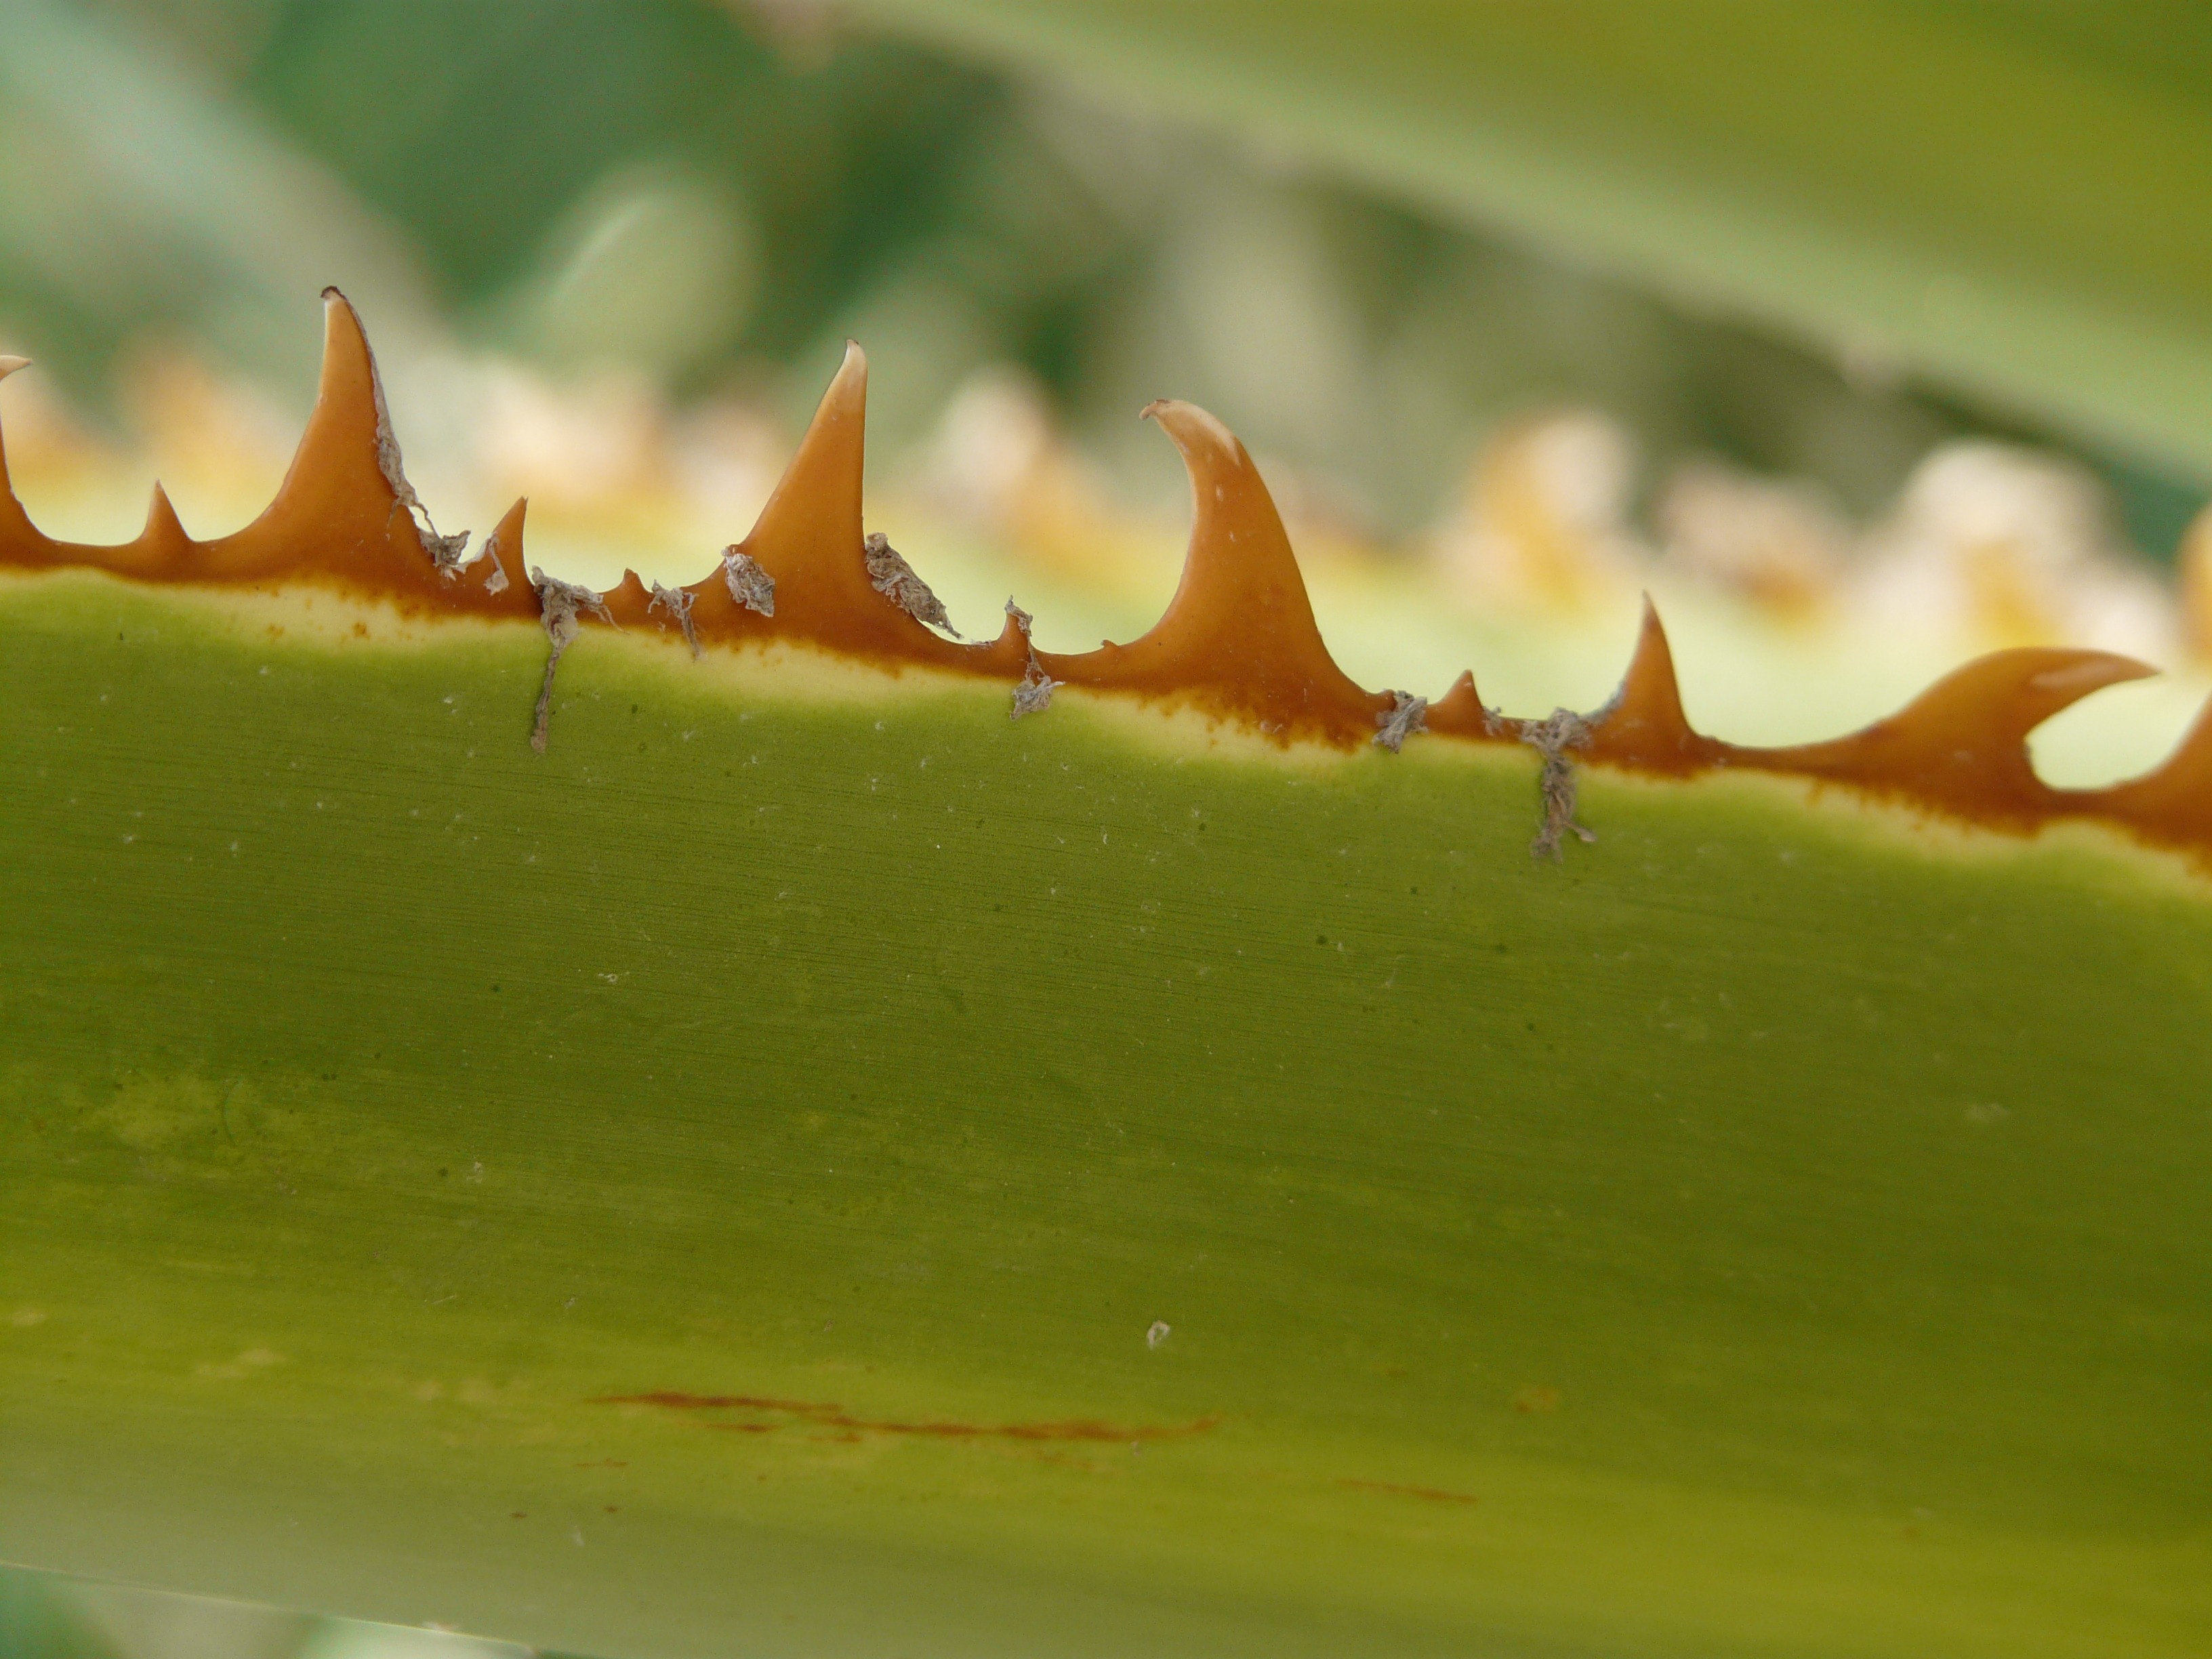
nature, sharp, plant, leaf, flower, green, palm, produce, botany, yellow, pink, close, flora, close up, leaves, james, thorns, tooth, smart, plug, light green, macro photography, spiny, palm fronds, fan palm, washingtonia filifera, reinforced, plant stem, orange brown, washington palm, california washingtonpalme, multi threaded washingtonie, white fiber